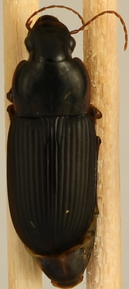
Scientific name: Harpalus pensylvanicus
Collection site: Blandy Experimental Farm Site (BLAN), plot BLAN_003